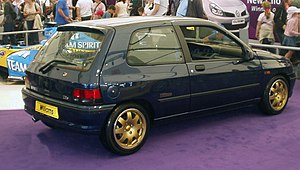
Renault Clio I / Specialmodeller / Clio 16V
Renault Clio 16V Williams (1994−1997)
Renault Clio I er den første modelgeneration af minibilen Clio fra Renault.